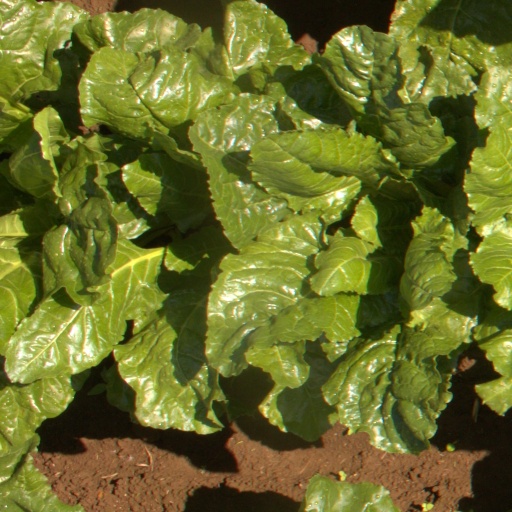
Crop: sugar beet